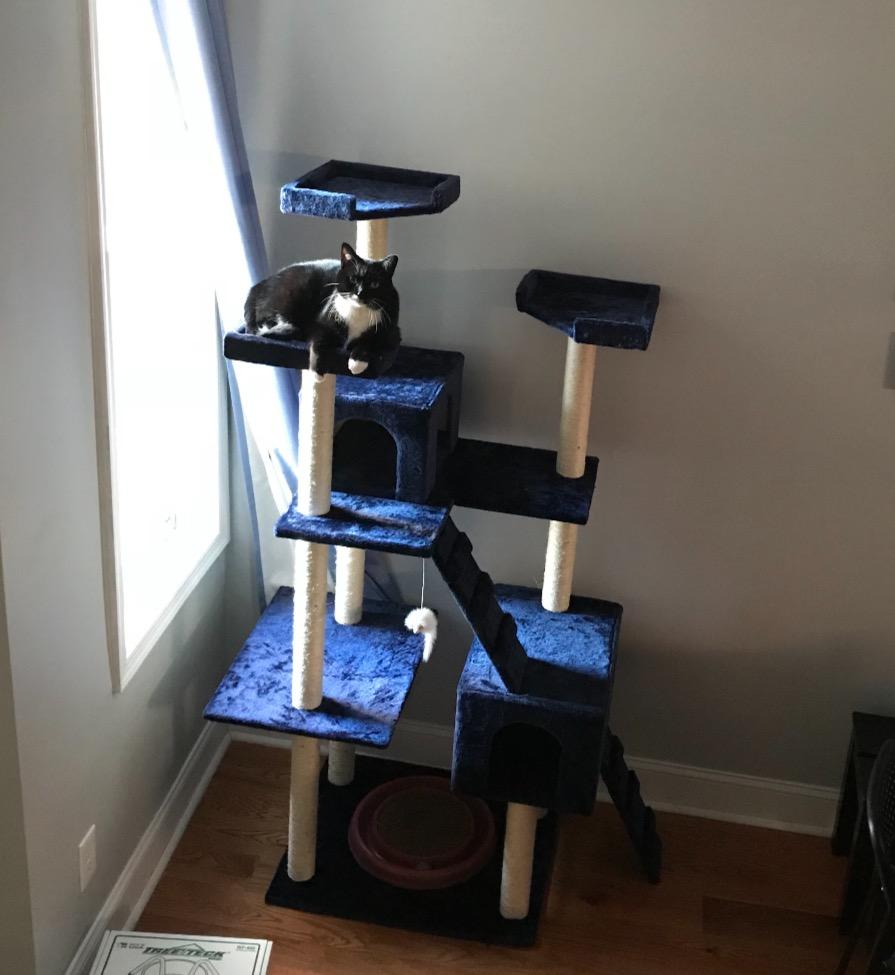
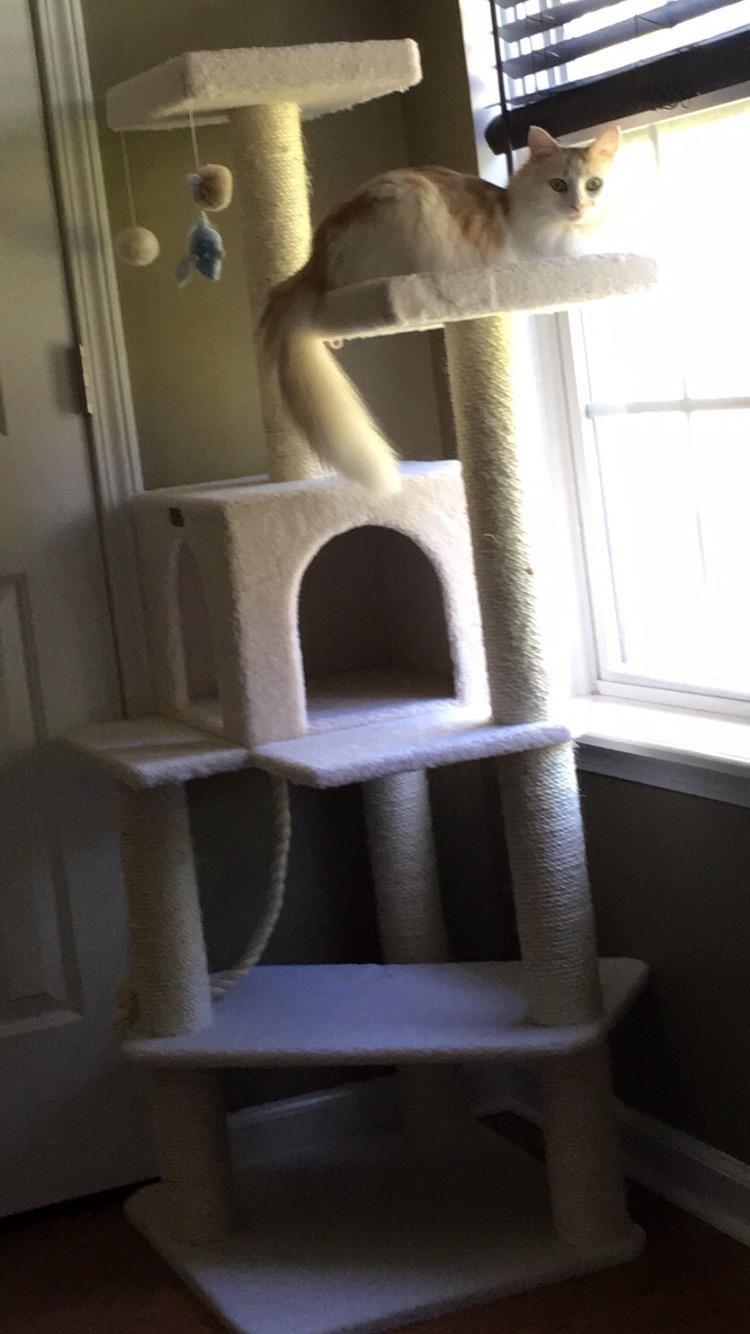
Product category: items_cat tree
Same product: no